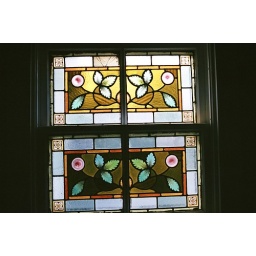
staned glass window in my friends house